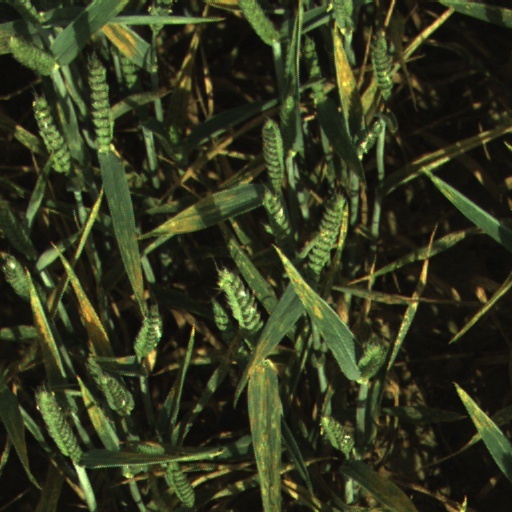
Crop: wheat